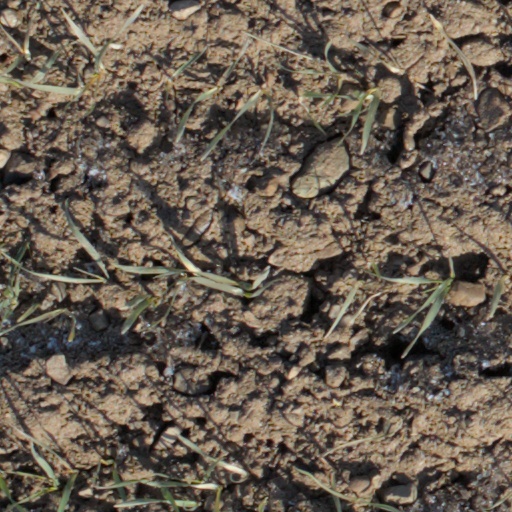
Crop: wheat